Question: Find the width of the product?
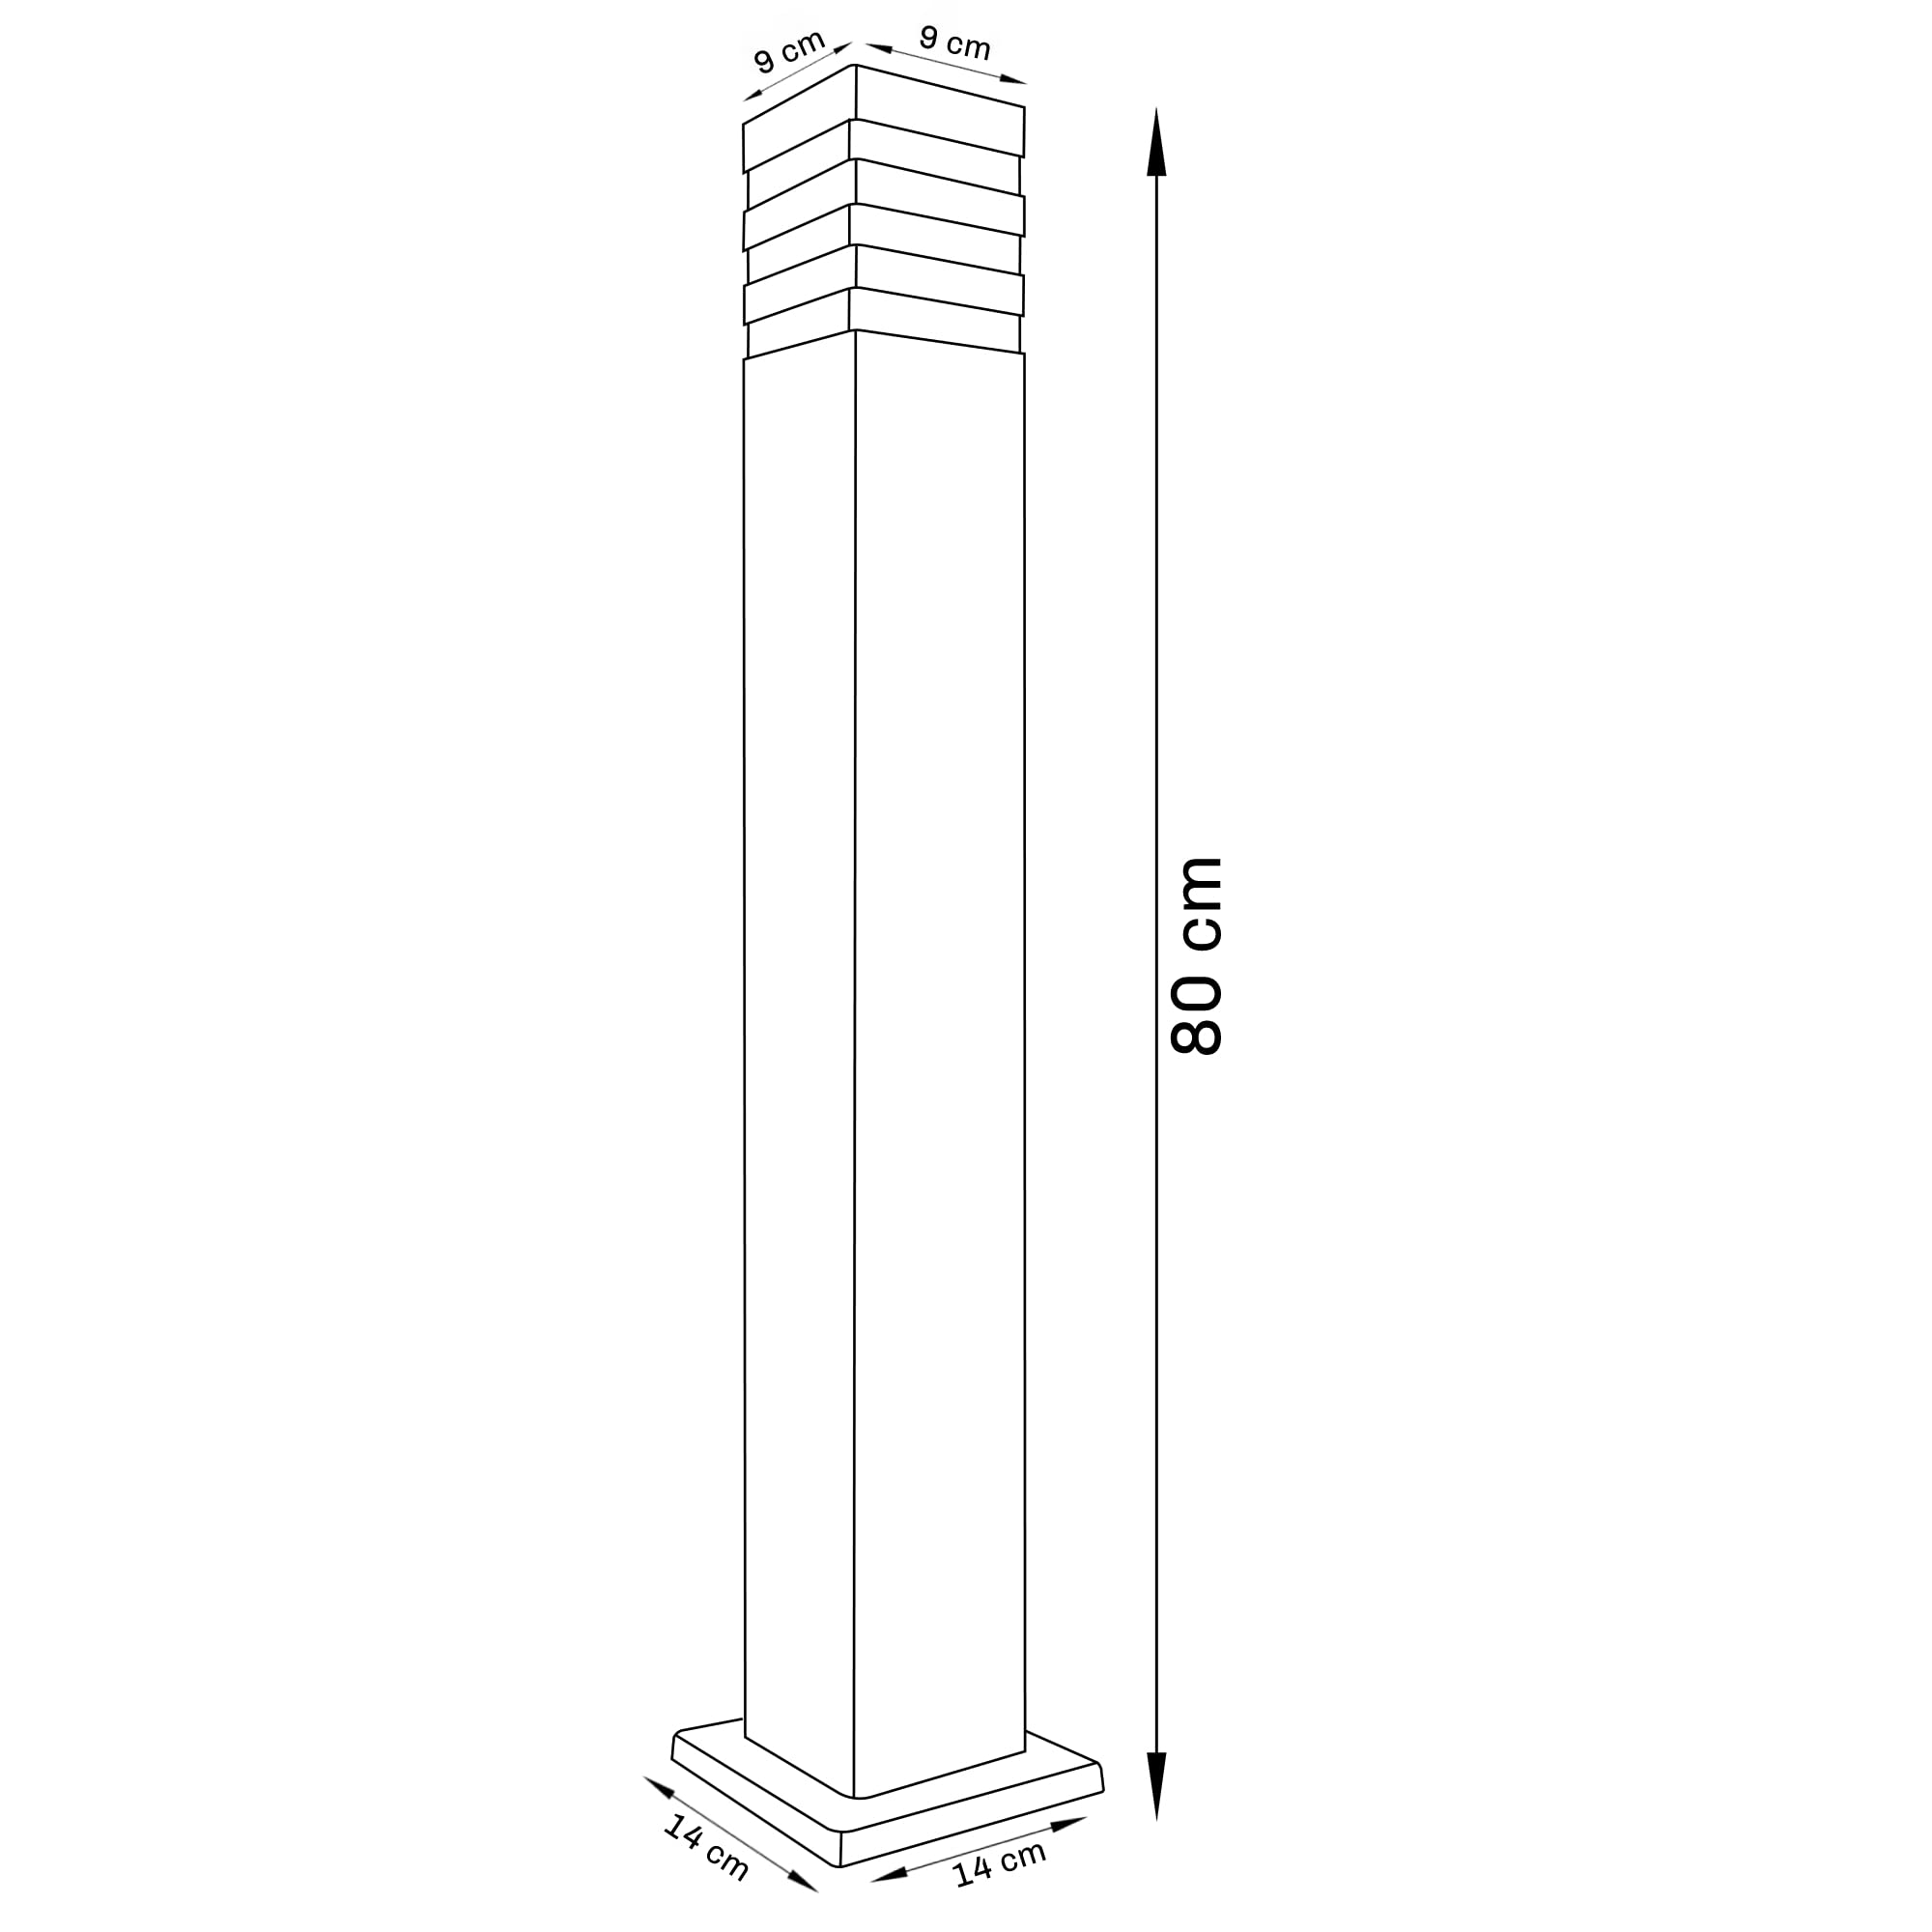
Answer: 14.0 centimetre